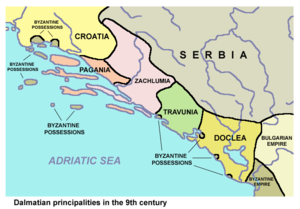
La Zachlumie, Zahumlje ou Zachoulmie, connue également comme la Terre de Hum, Chelm et de Chelmia, fut une principauté serbe du sud médiévale située en Herzégovine plus précisément de l'Herzégovine, en Dalmatie du sud. Une partie des historiens croates, considère les Zachlumiens croates dès cette époque d'après des observations culturelles. Mais pour le monde universitaire, la source principale reste De Administrando Imperio.